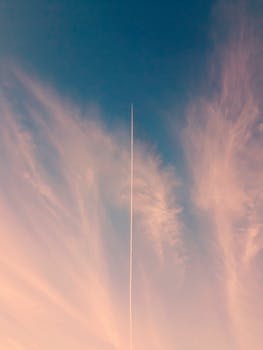
Label: No Watermark